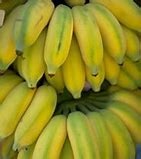
Label: banana